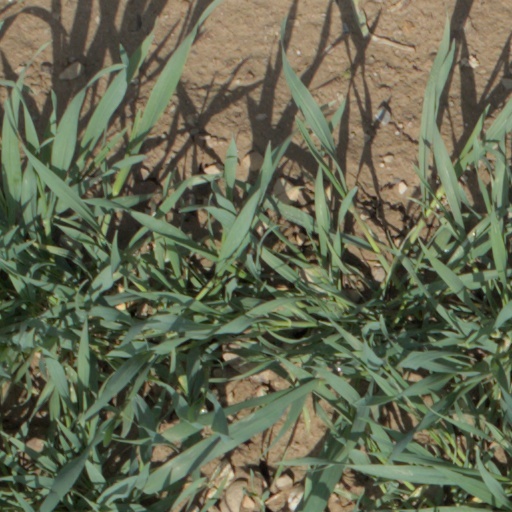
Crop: wheat